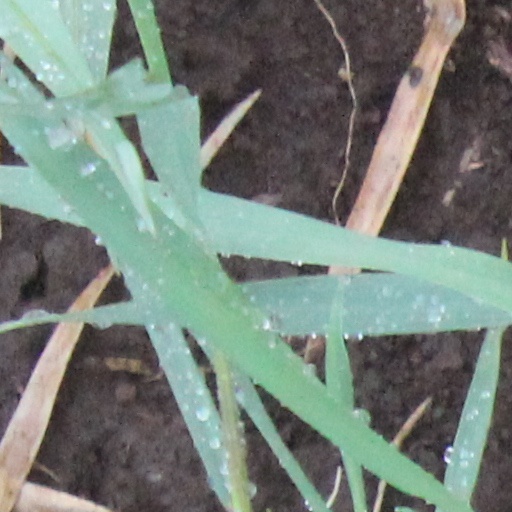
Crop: wheat